Genesee Street Hill–Limestone Plaza Historic District

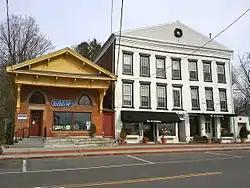

The Genesee Street Hill–Limestone Plaza Historic District is a historic district in Fayetteville, New York that was listed on the National Register of Historic Places in 1982. The western border of the district is Limestone Creek. The district includes multiple Greek Revival houses, as well as Italianate and Federal architecture styles, along East Genesee Street as it rises from Limestone Plaza to Chapel Street, near the top of East Genesee Street Hill (which is the village center of Fayetteville).